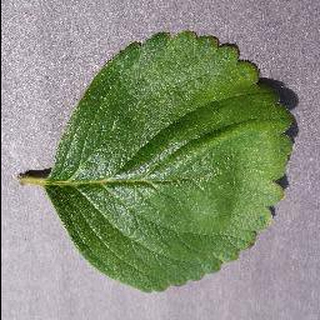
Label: healthy_strawberry